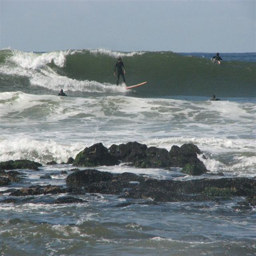
A couple of people riding surfboards on top of tall waves.
A group of surfers are riding a wave
Three surfers preparing to ride the waves at the beach
an image of a man going on the ocean waves
a group of people riding surf boards on a wave